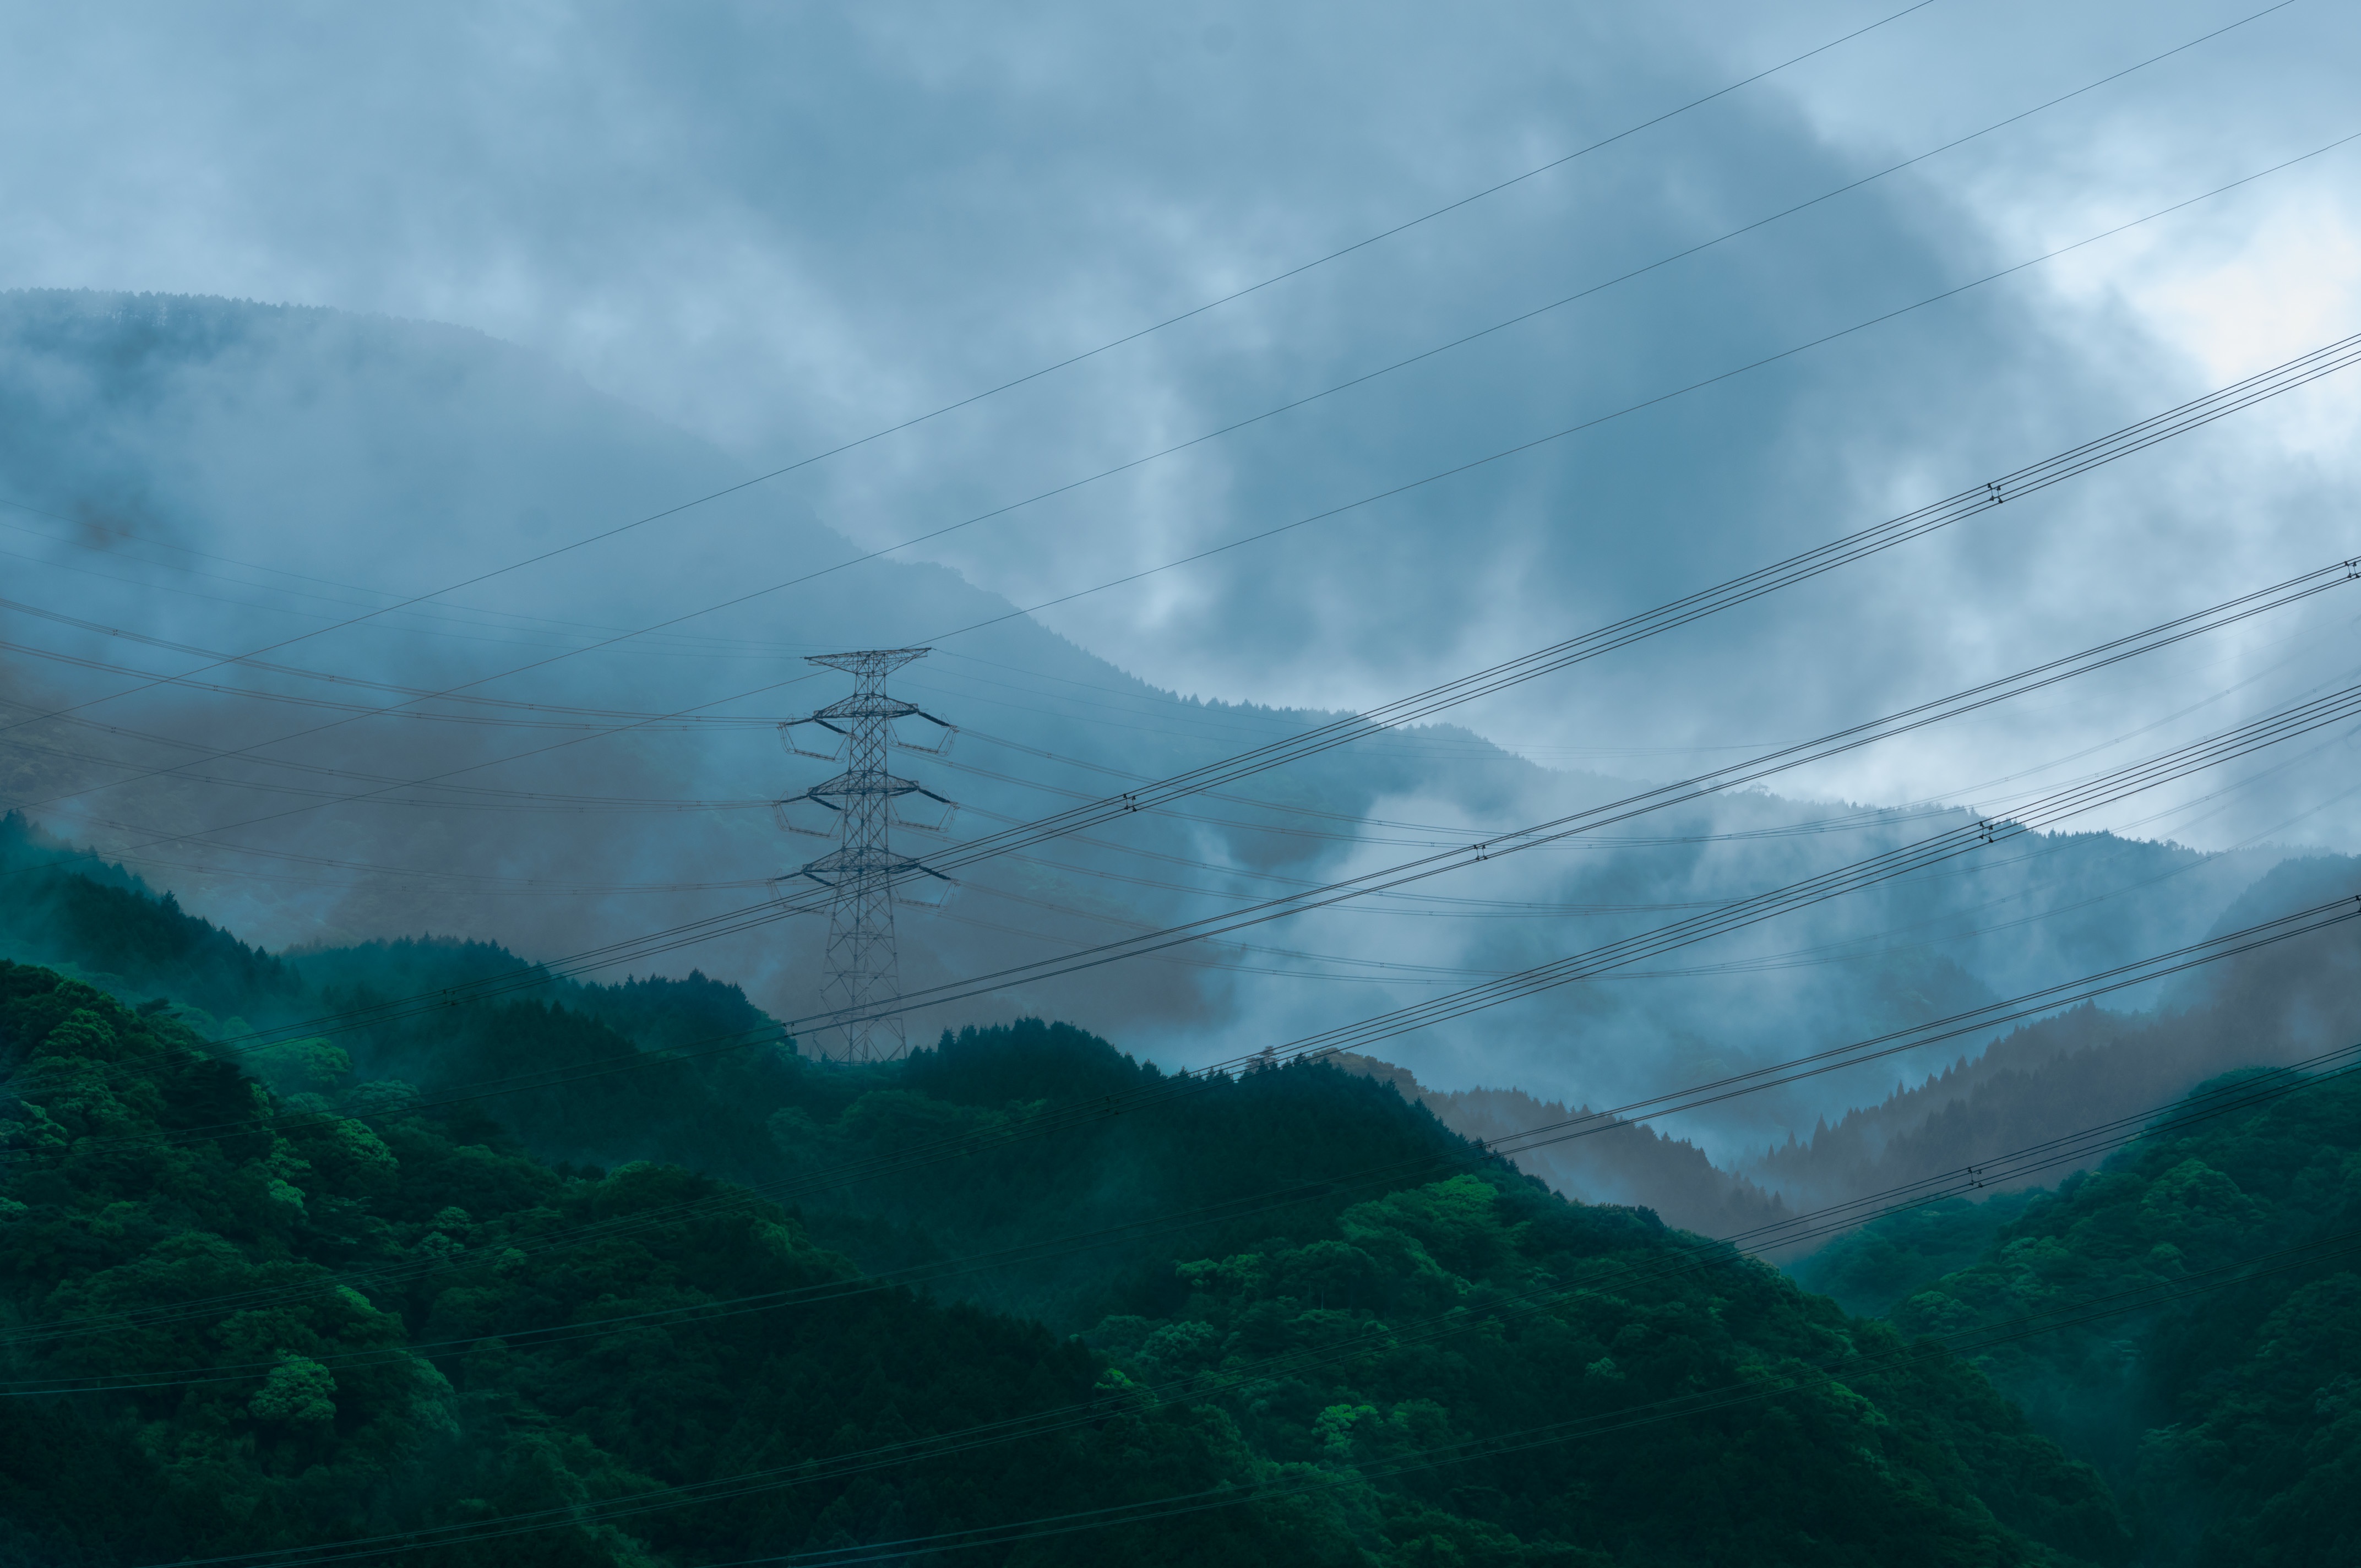
sea, tree, nature, forest, mountain, cloud, sky, fog, mist, sunlight, morning, wave, mountain range, reflection, meteorological phenomenon, atmospheric phenomenon, atmosphere of earth, mountainous landforms